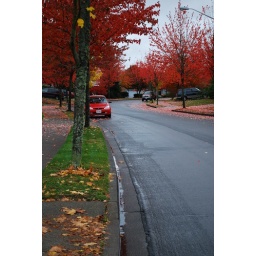
This is the street in front of my house in WA. I love the trees, they turn the most beautiful colors in the fall.